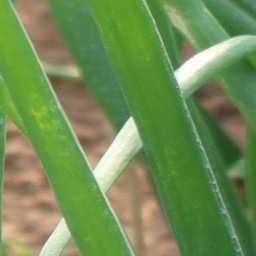
Label: healthy